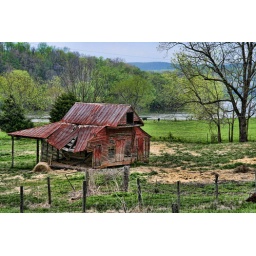
This old barn seems right at home on the banks of the James River in Buckingham County, Virginia.